SS California (1848)

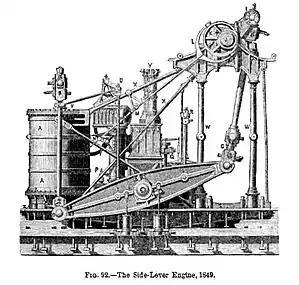
Side-lever engine of . "A" is the single large 75-inch (190-cm) diameter vertical cylinder containing a piston with a stroke of about 8 feet (2.4 m). The single steam-powered piston with a long connecting rod drives the side lever up and down through an exterior connecting rod (called lifts) on the left. The massive forged iron side lever "T" is about long and connects to one end of a connecting rod. On the other end of the connecting rod is the crank shaft, "I". The crank shaft plus connecting rod converts the side lever's up and down motion to rotary motion to power the paddle wheels. The shaft labeled "J" is the part of the crank shaft that connects to the paddle wheels.

A side-lever engine was a rugged and fairly easy-to-build but inefficient single-stage design for early marine steam engines, eventually replaced in ocean use with better and more efficient multiple-stage engines. Like all engines, the side-lever engine required lubrication. Piston-cylinder lubrication was provided by allowing the steam to pick up a small amount of oil before being injected into the cylinder. Some type of oil cups were used on all the other moving parts. The lubricant used then was a form of whale oil, the main lubricant of the period. The maintenance schedule is unknown. She was driven by about 10 psi steam generated by two return-flue boilers that used salt water for steam and coal as her fuel. Since steamships required from 2 to 10 tons of coal per day, they were more expensive to run and had a maximum range of about before needing re-fueling. The coal was fed to "California"s boilers by twelve firemen shoveling by hand around the clock.